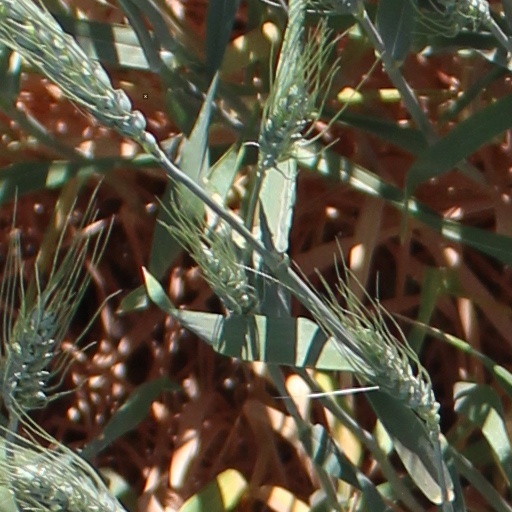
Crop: wheat